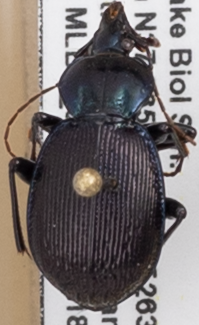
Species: Sphaeroderus stenostomus lecontei
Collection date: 2021-05-18
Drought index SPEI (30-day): -1.082
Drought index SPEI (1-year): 1.06
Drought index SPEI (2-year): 1.45